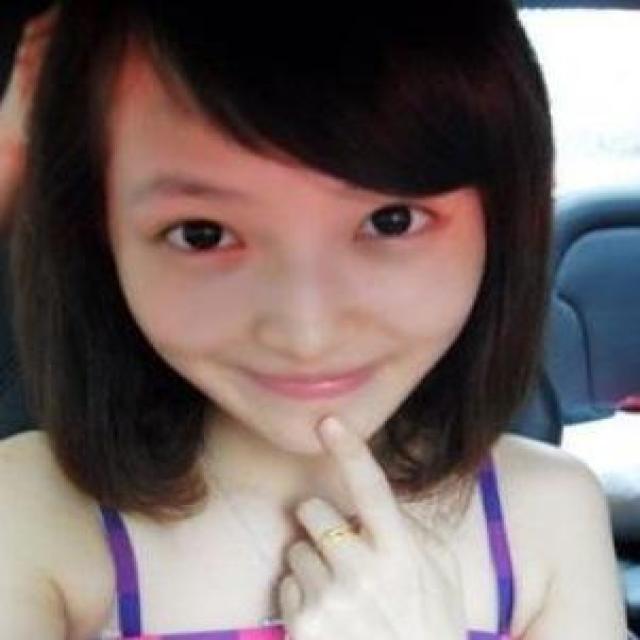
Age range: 13-20